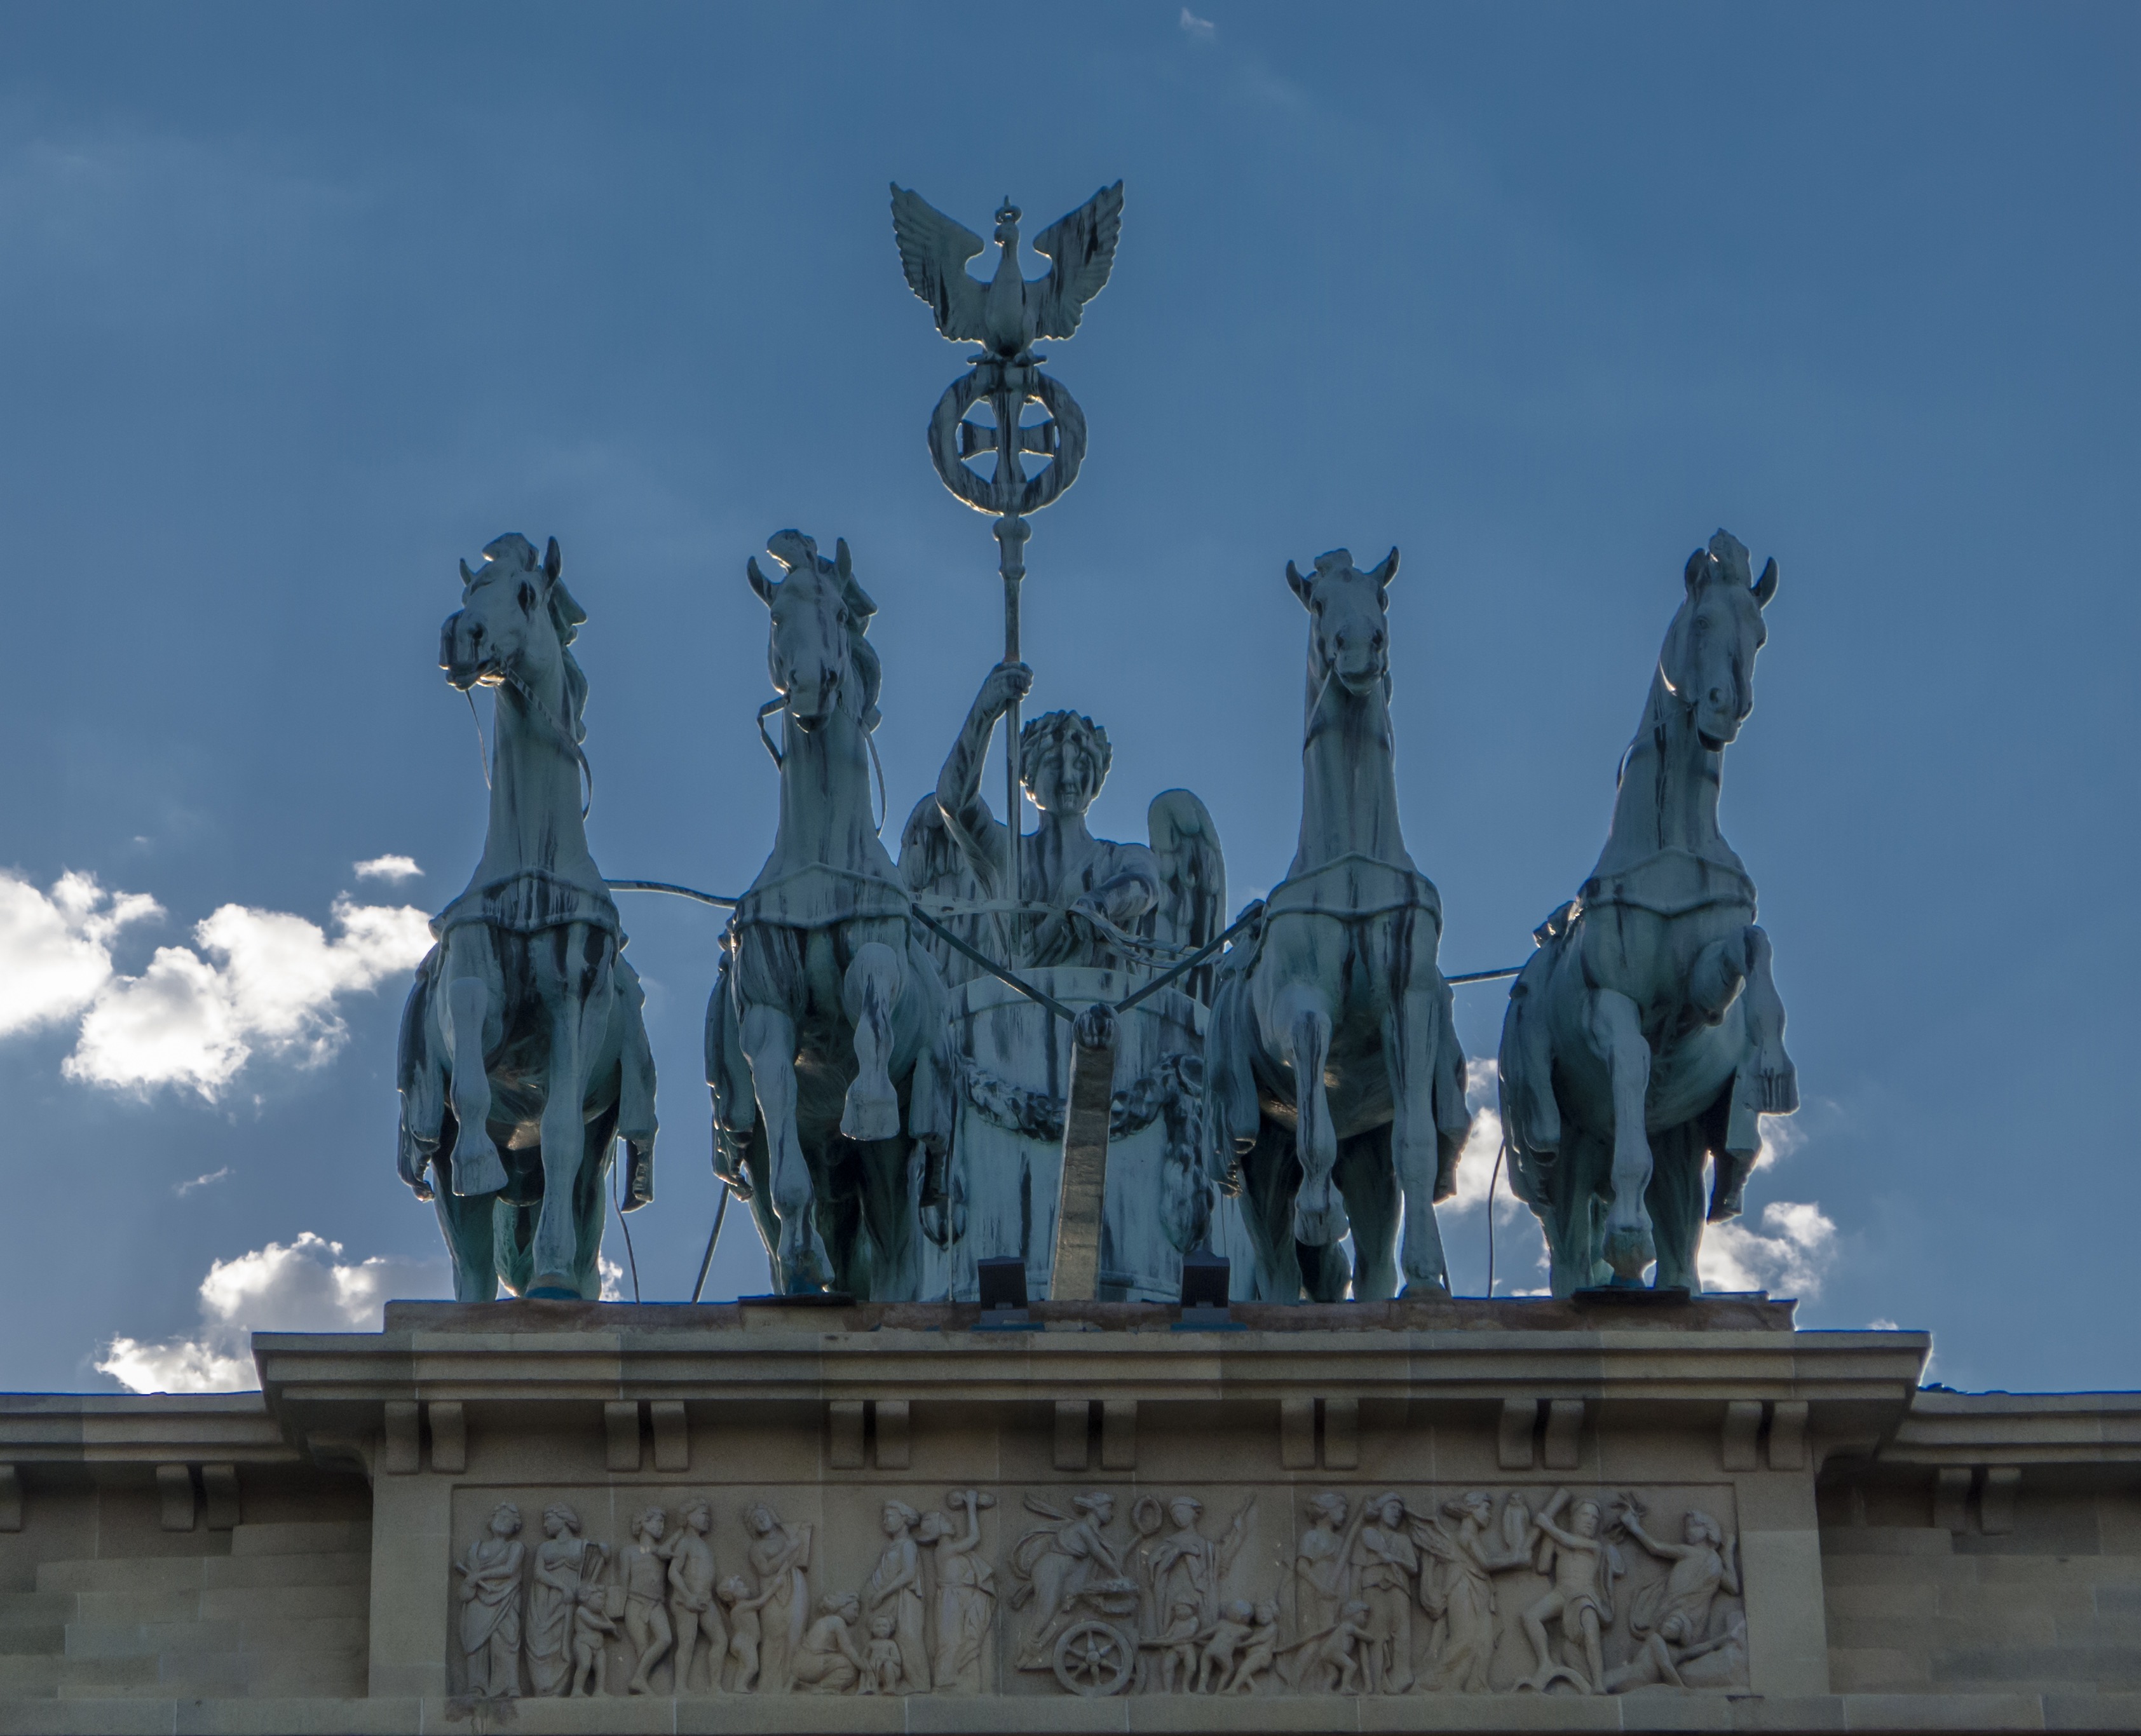
monument, statue, landmark, door, emblem, sculpture, memorial, art, germany, brandenburg